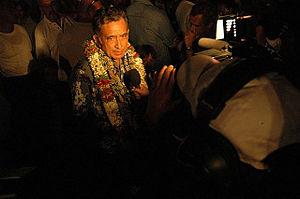
Oscar Manutahi Temaru, né le 1ᵉʳ novembre 1944 dans la commune de Faʻaʻā, à Tahiti, est un homme politique français de Polynésie française.
Né à Faaʻa dans une famille modeste de confession catholique, d'un père tahitien et d'une mère originaire d'Atiu, dans les îles Cook, il suit un parcours scolaire normal.